Sir Gilbert Greenall, 1st Baronet

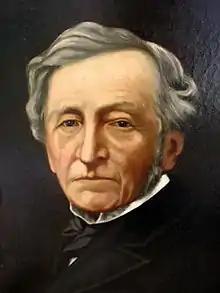
Gilbert Greenall, c.1870

Sir Gilbert Greenall, 1st Baronet, DL, JP (11 May 1806 – 10 July 1894) was a British businessman and Conservative politician who sat in the House of Commons between 1847 and 1892.